Premium Motorsports

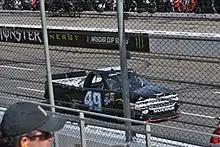
Wendell Chavous in the No. 49 at Martinsville Speedway in 2017

In 2015, the team fielded a full-time Truck Series entry, using the No. 94 (inverse of the 49). Wendell Chavous was signed to drive the full season, except the season opener at Daytona where he was not approved to run. Former Truck Series champion Travis Kvapil was hired to drive at Daytona. Kvapil started on the outside pole, but finished 15th after sustaining damage in a wreck. Chavous made his Truck Series debut at Atlanta. The team suffered their first DNQ at Martinsville. Chavous was replaced by Timmy Hill beginning at Dover, though he returned to the team to drive at Eldora, and drove the next three races before being released again. T. J. Bell drove at Mosport, then Hill returned once again, although Wayne Edwards drove a single race at Las Vegas (due to Hill's Cup Series commitments to the team).